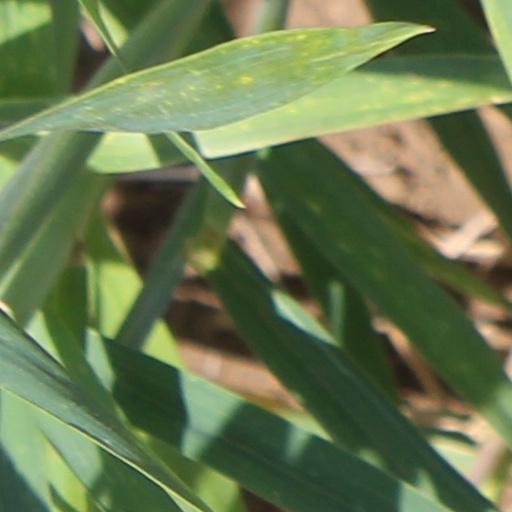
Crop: wheat